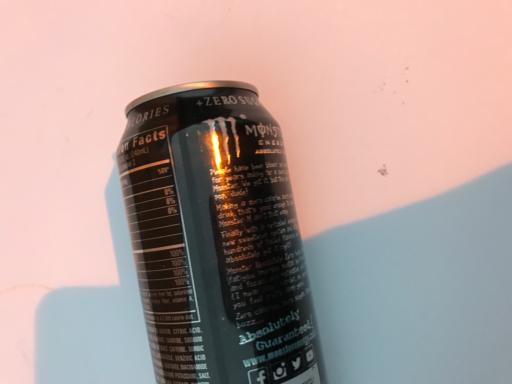
Waste category: metal